Upper Lusatian house

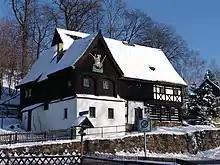
Reiterhaus in Neusalza-Spremberg

The Upper Lusatian house or Umgebindehaus is a special type of house that combines log house, timber-framing and building stone methods of construction. It is especially common in the region running from Silesia through Upper Lusatia and North Bohemia and into Saxon Switzerland, as well as East Thuringia.